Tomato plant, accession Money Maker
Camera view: bottom (45 deg); turntable rotation: 210 degrees
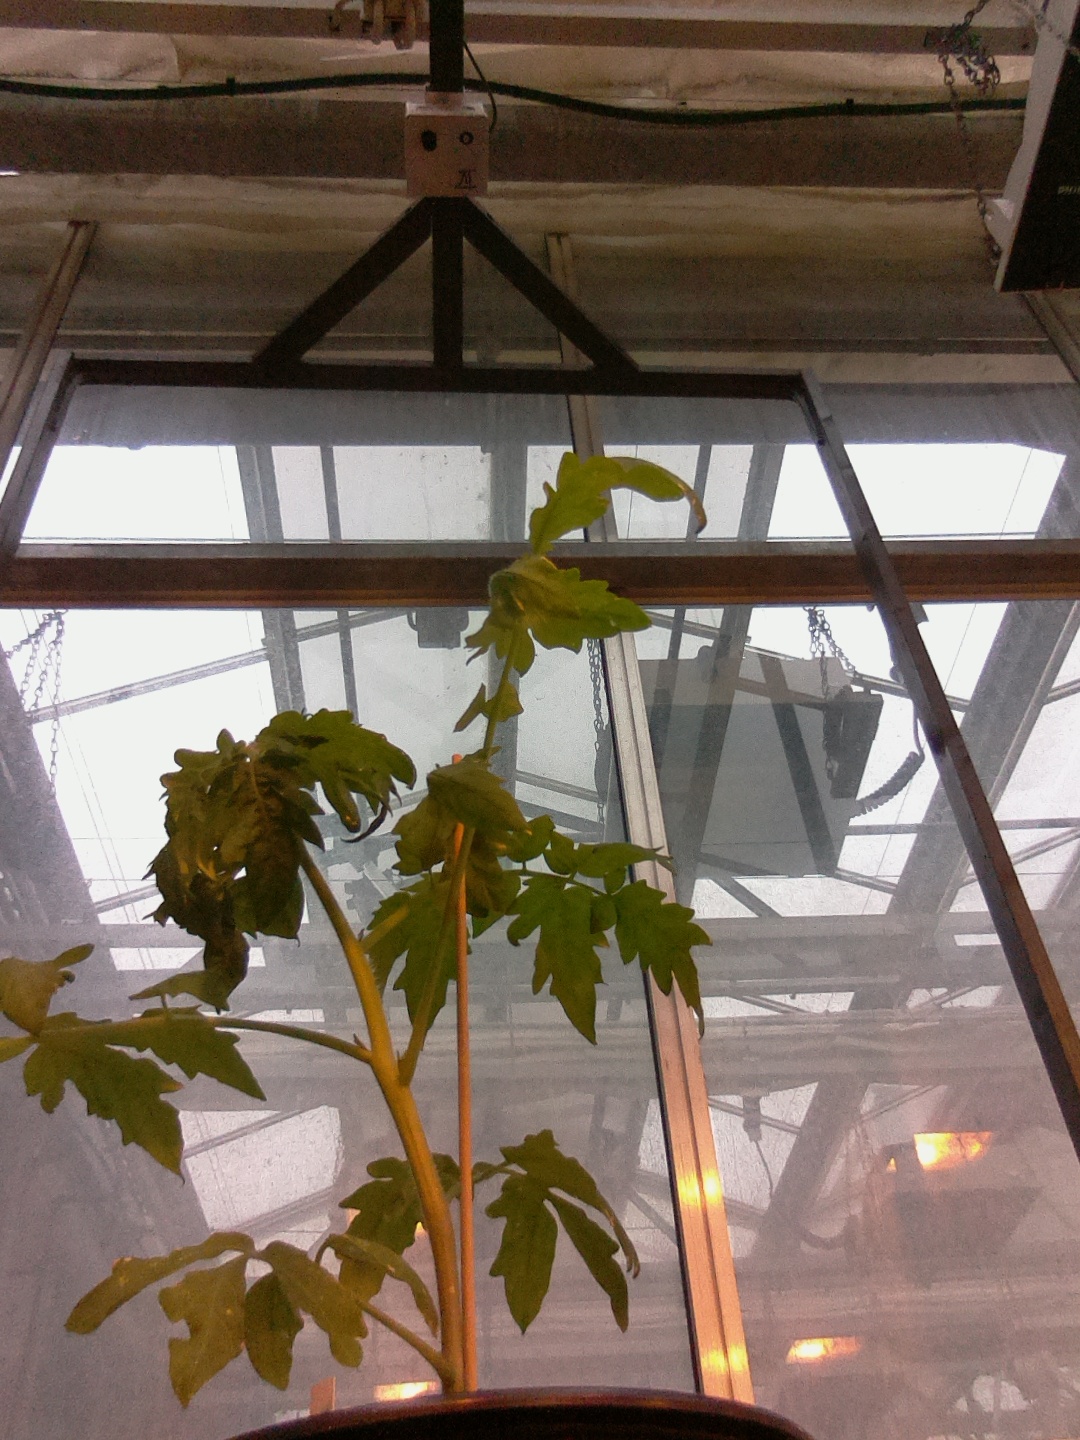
BBCH growth stage 13: 6 of true leaves visible